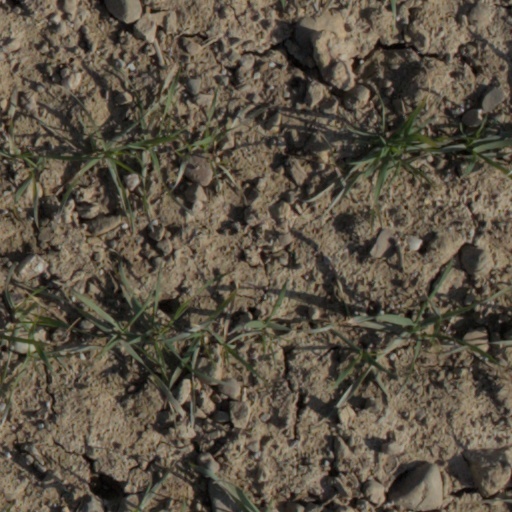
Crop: wheat